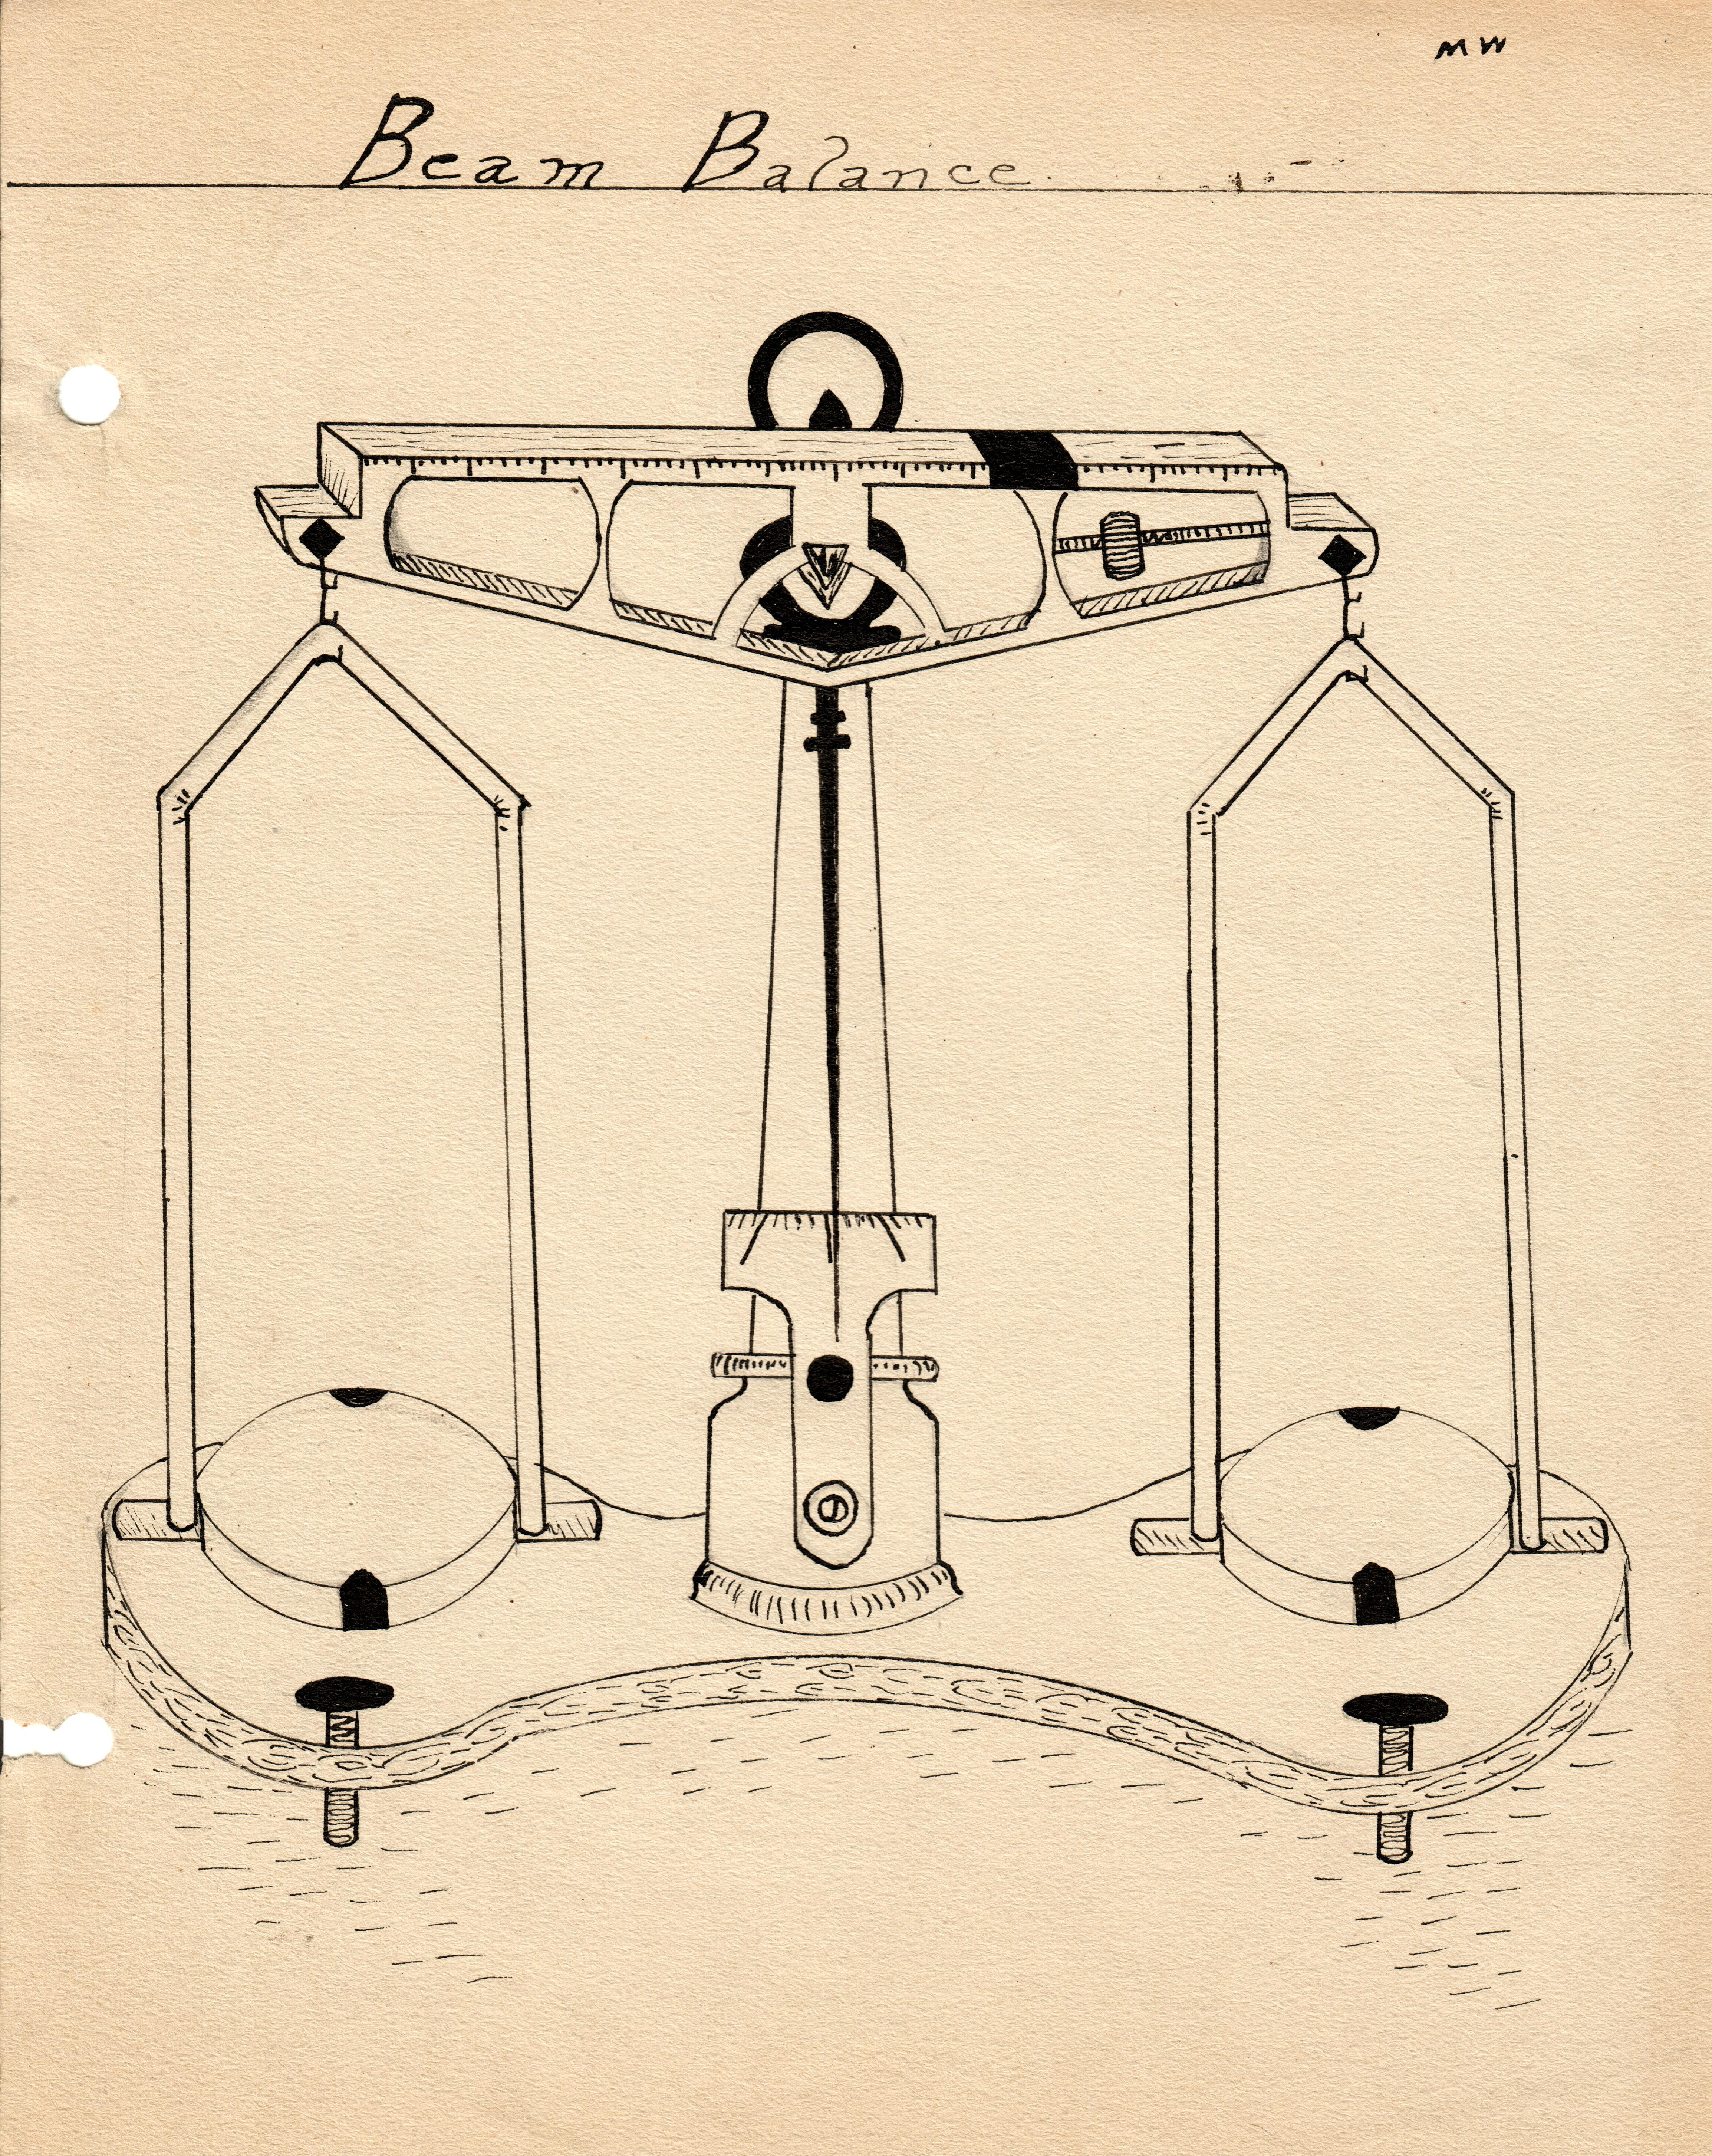
Beam Balance
Specialty: lab-equipment